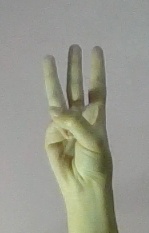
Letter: thaa